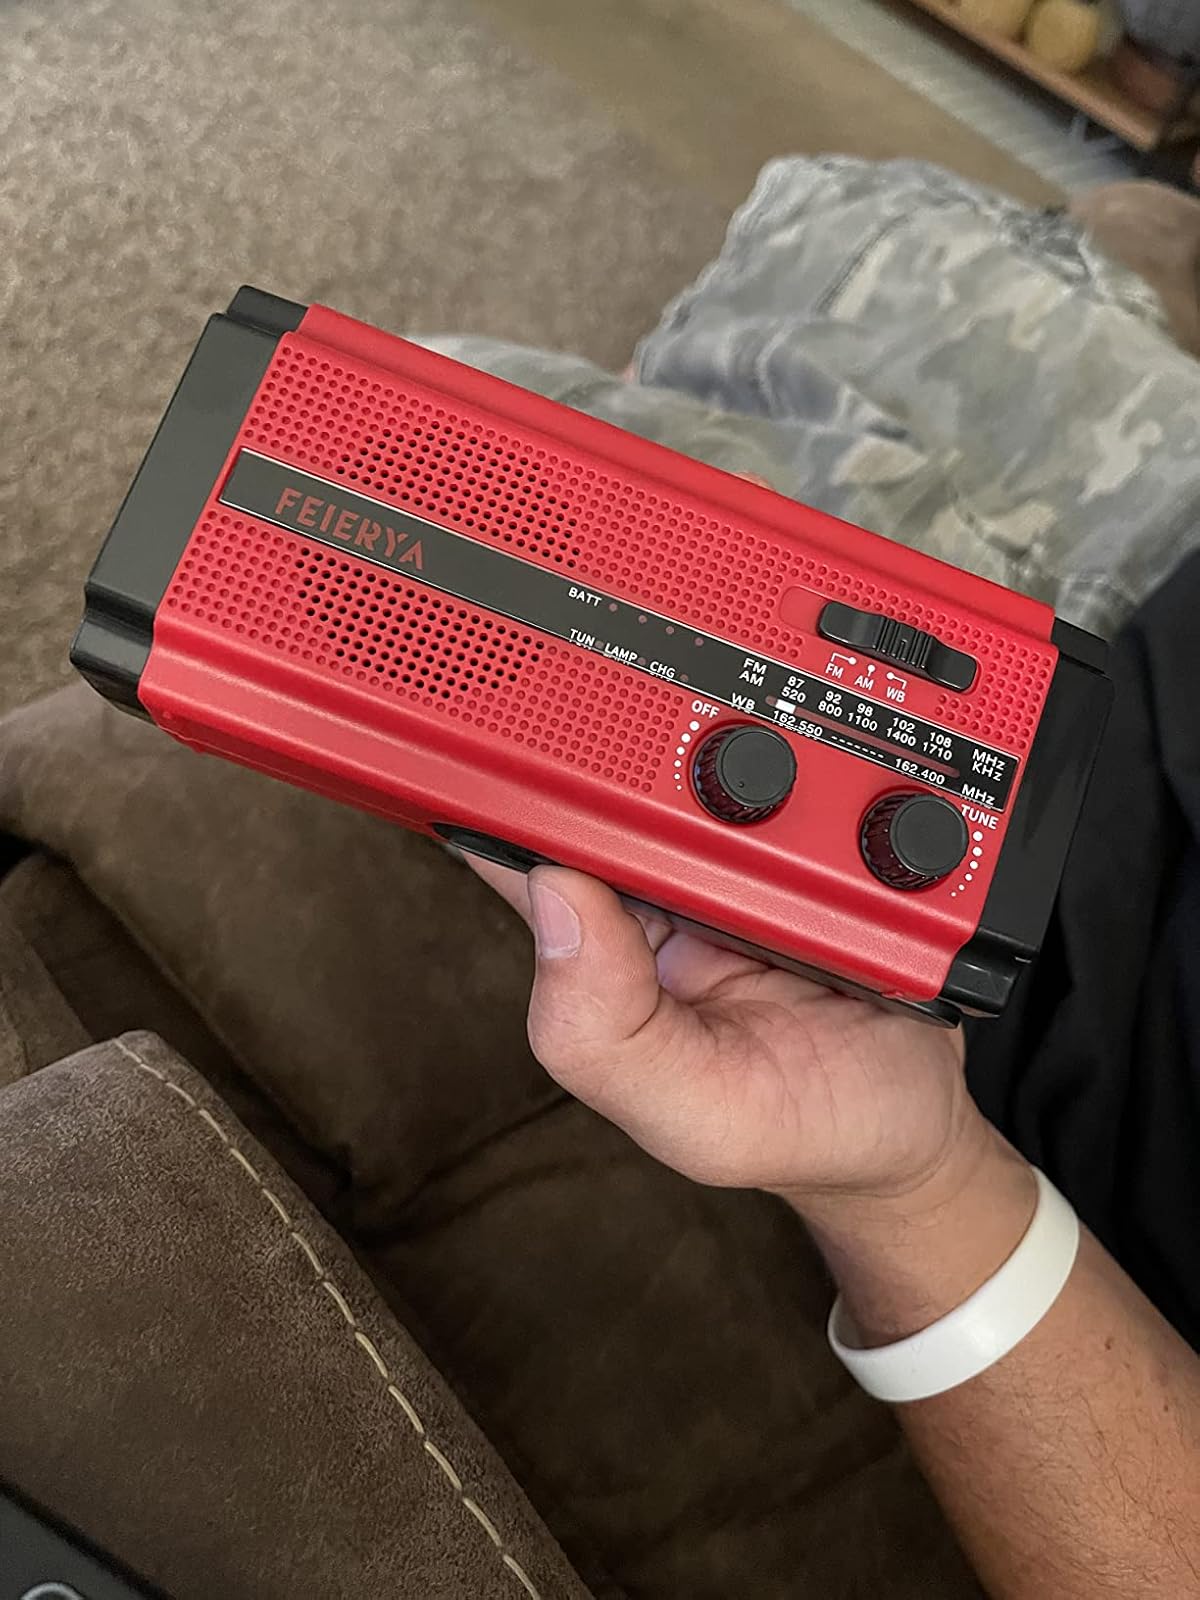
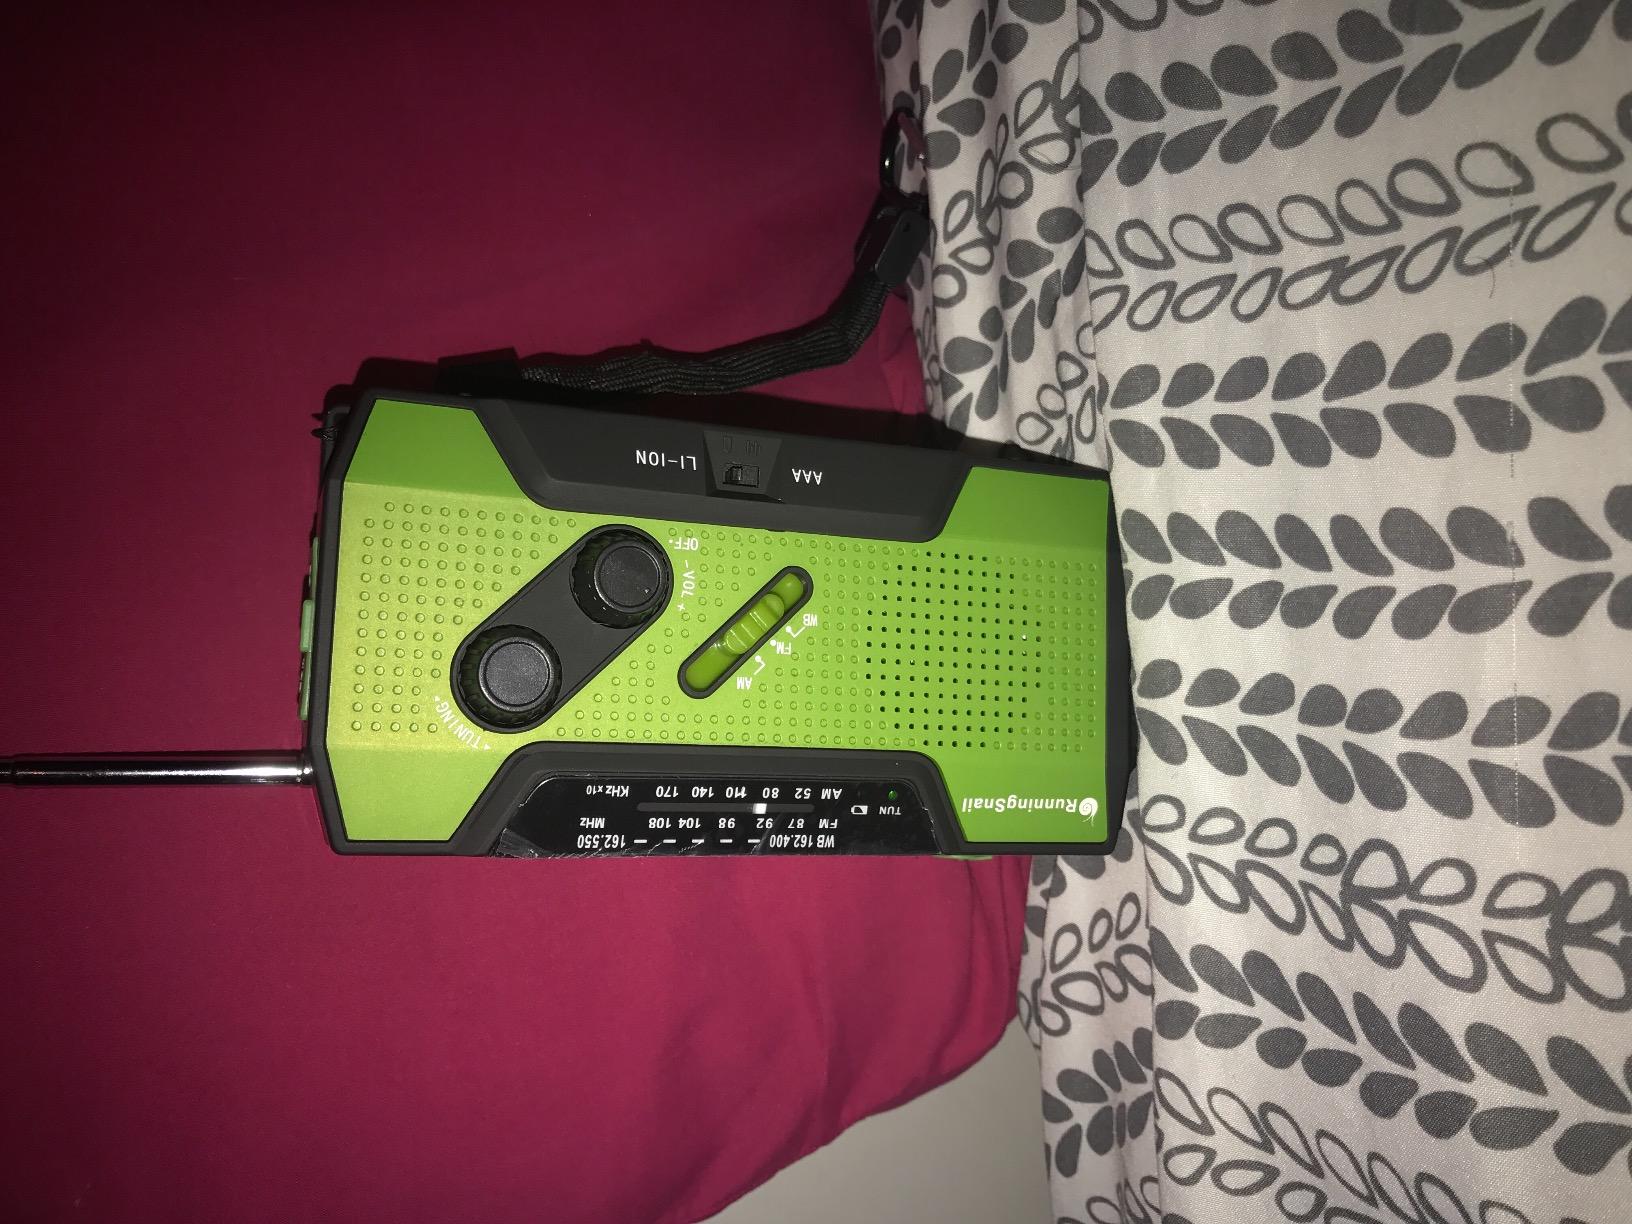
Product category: radio
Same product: no